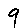
Label: 9